Camille Nakhid

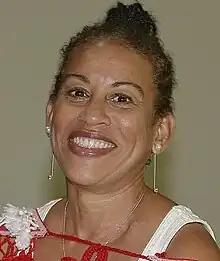
Nakhid in 2018

Camille Elizabeth Anne Nakhid is a professor of social science and public policy at Auckland University of Technology. In 2018 she was appointed a Member of the New Zealand Order of Merit for services to ethnic communities and education.